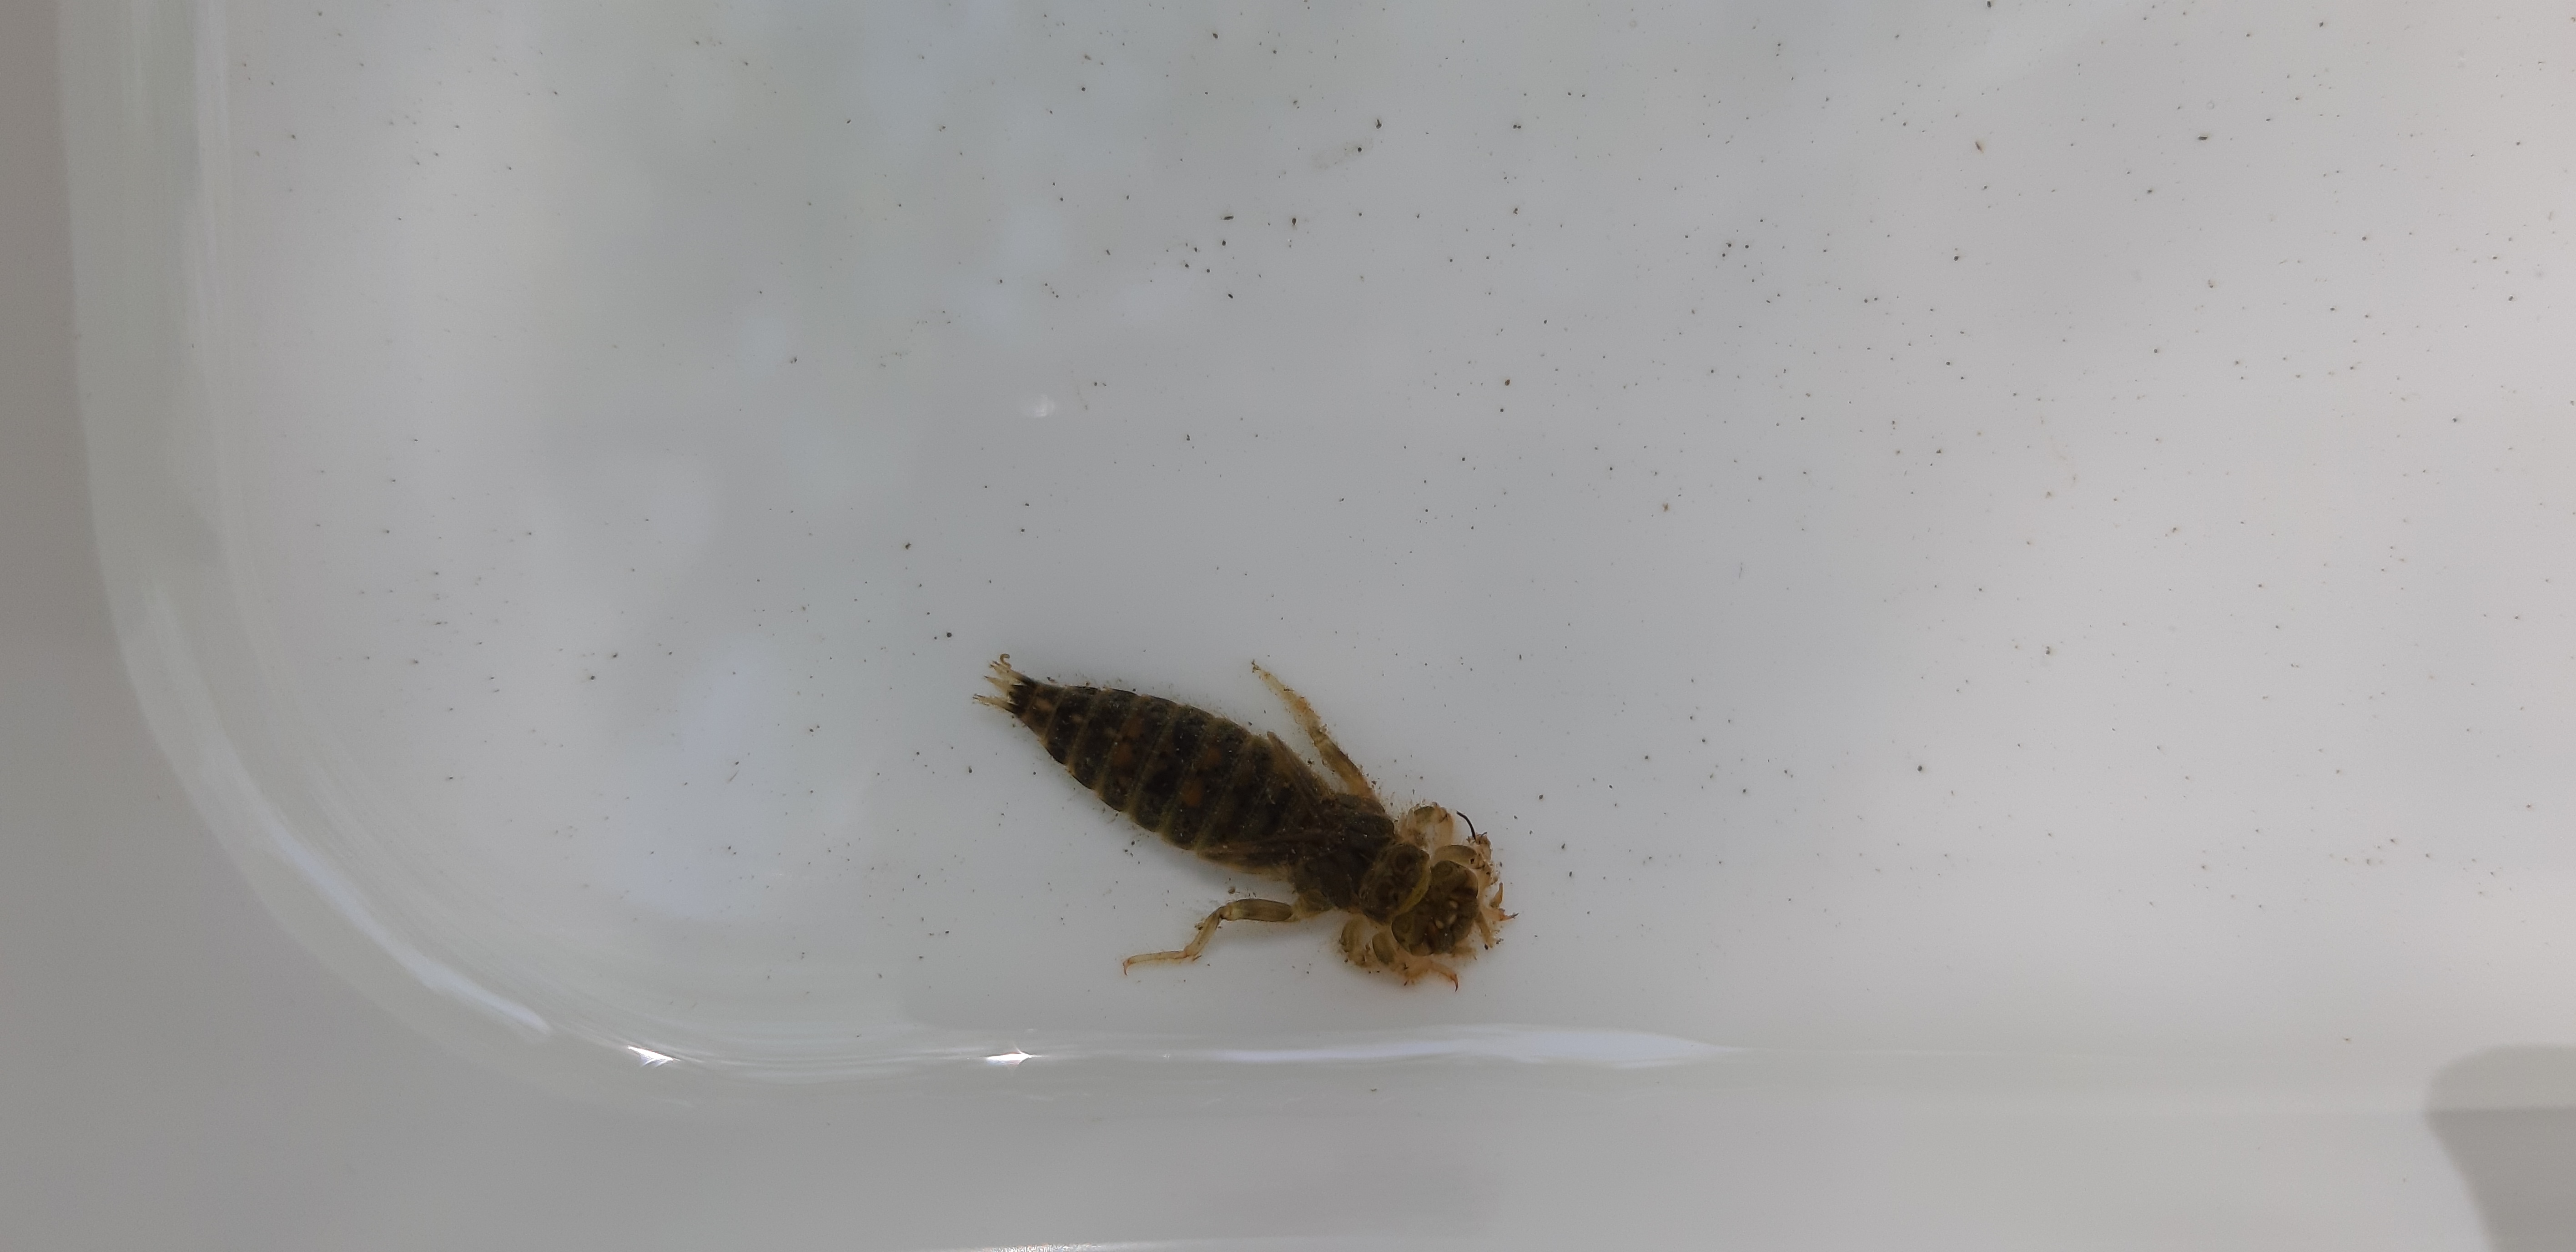
Macroinvertebrate group: dragonflies